Dawn on the Great Divide

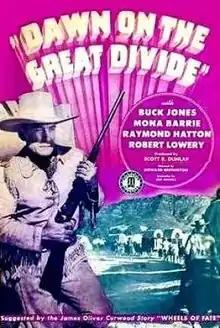
Theatrical release poster

Dawn on the Great Divide is a 1942 American Western film directed by Howard Bretherton based on James Oliver Curwood's 1913 short story "Wheels of Fate". It was the final film of Buck Jones and the final film of Monogram Pictures "Rough Riders" film series. Colonel Tim McCoy was recalled up for military service in World War II and is not present in the film.